Becky G

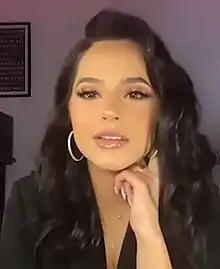
Gomez in 2020

On January 31, 2020, Mexican pop singer Carlos Rivera released the single "Perdiendo la Cabeza" with Gomez and Puerto Rican singer Pedro Capó. The song became her first number-one song in Mexico, and was certified platinum by the RIAA. On March 20, Gomez was featured in a remix of "Boys Ain't Shit" by Australian singer Saygrace. On April 13, Gomez released the standalone single "They Ain't Ready". On April 23, Cuban duo Gente de Zona released the single "Muchacha" with Gomez. The single was certified platinum by the RIAA. The single was nominated for the Best Urban Song at the 21st Annual Latin Grammy Awards. On May 28, Mexican-American singer Chiquis and Gomez released the single "Jolene" a cumbia style Spanish-language cover of American singer Dolly Parton's song. On June 19, Gomez was featured on the song "Duro Hard" from American hip-hop group Black Eyed Peas Latin album "Translation". On June 19, Spanish singer Abraham Mateo released the single "Tiempo Pa Olvidar" with Gomez. On July 10, Gomez released the standalone single "My Man", and its video-game inspired music video features her and boyfriend Sebastian Lletget. On September 3, Juhn released the single "Otro Día Lluvioso" with Puerto Rican singer Lenny Tavárez and Gomez featuring Dalex. During the lockdown, Gomez proved that her talent extends far beyond the stage and screen. She hosted and produced her "En La Sala" podcast from her living room, discussing various topics with high-profile guests like Vice President-elect Kamala Harris and Colombian reggaetón star J Balvin. Each episode was backed by a charitable endeavor, with Gomez donating $10K to a charity of her choice following every broadcast. On October 9, she was featured in a remix of "Latina" by Colombian singers Reykon and Maluma, alongside American rapper Tyga. On October 29, Gomez released the standalone single "No Drama" with Puerto Rican singer Ozuna. The single peaked at number twenty-three in the Hot Latin Songs. In November 22, she won the Favorite Female Latin Artist at the 2020 American Music Awards. On December 10, she was featured in a remix of "Qué Maldición" by Mexican group Banda MS and American rapper Snoop Dogg. On December 18, she was featured in a remix of "La Curiosidad" by Puerto Rican singers Jay Wheeler and Towers alongside American rapper Arcángel, Zion & Lennox, De La Ghetto and Puerto Rican rapper Brray.